Eurasian Economic Union

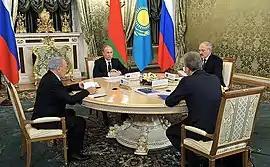

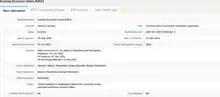
The Eurasian Economic Union in the Regional Trade Agreements Database of the World Trade Organization

On 29 March 1994, during a speech at Moscow State University, the first President of Kazakhstan, Nursultan Nazarbayev complained that the CIS was inadequate and did not provide the integration that the countries badly needed. He proposed the creation of a Eurasian Union of States as a new organization completely separate from the CIS. The Eurasian Union of States was proposed as a combination of the economic union and political union. For the first time it was suggested to use the name “Eurasian” for an economic union rather than “Euro-Asian” or “Euroasian”. The Eurasian Economic Union traces its history back to Nazarbayev's proposal. He suggested the idea of creating a Union as a regional trade bloc in order to connect to and profit from the growing economies of Europe and East Asia. The vision would be to simplify the free flow of goods across Eurasia. The idea was quickly seen as a way to bolster trade, boost investment in Central Asia, Armenia and Belarus, and serve as a complement to the Eastern Partnership.